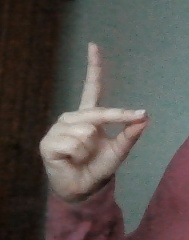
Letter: ta